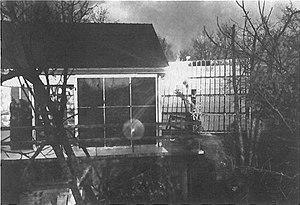
Sur la façade Sud de la maison, un insolateur à air chaud. Au fond, le concentrateur solaire en fonctionnement
Jean-Luc Perrier, né le 28 mars 1944 à Angers et décédé le 21 août 1981 dans un accident de la route entre Loudun et Montreuil-Bellay, est un professeur, inventeur et un scientifique français.